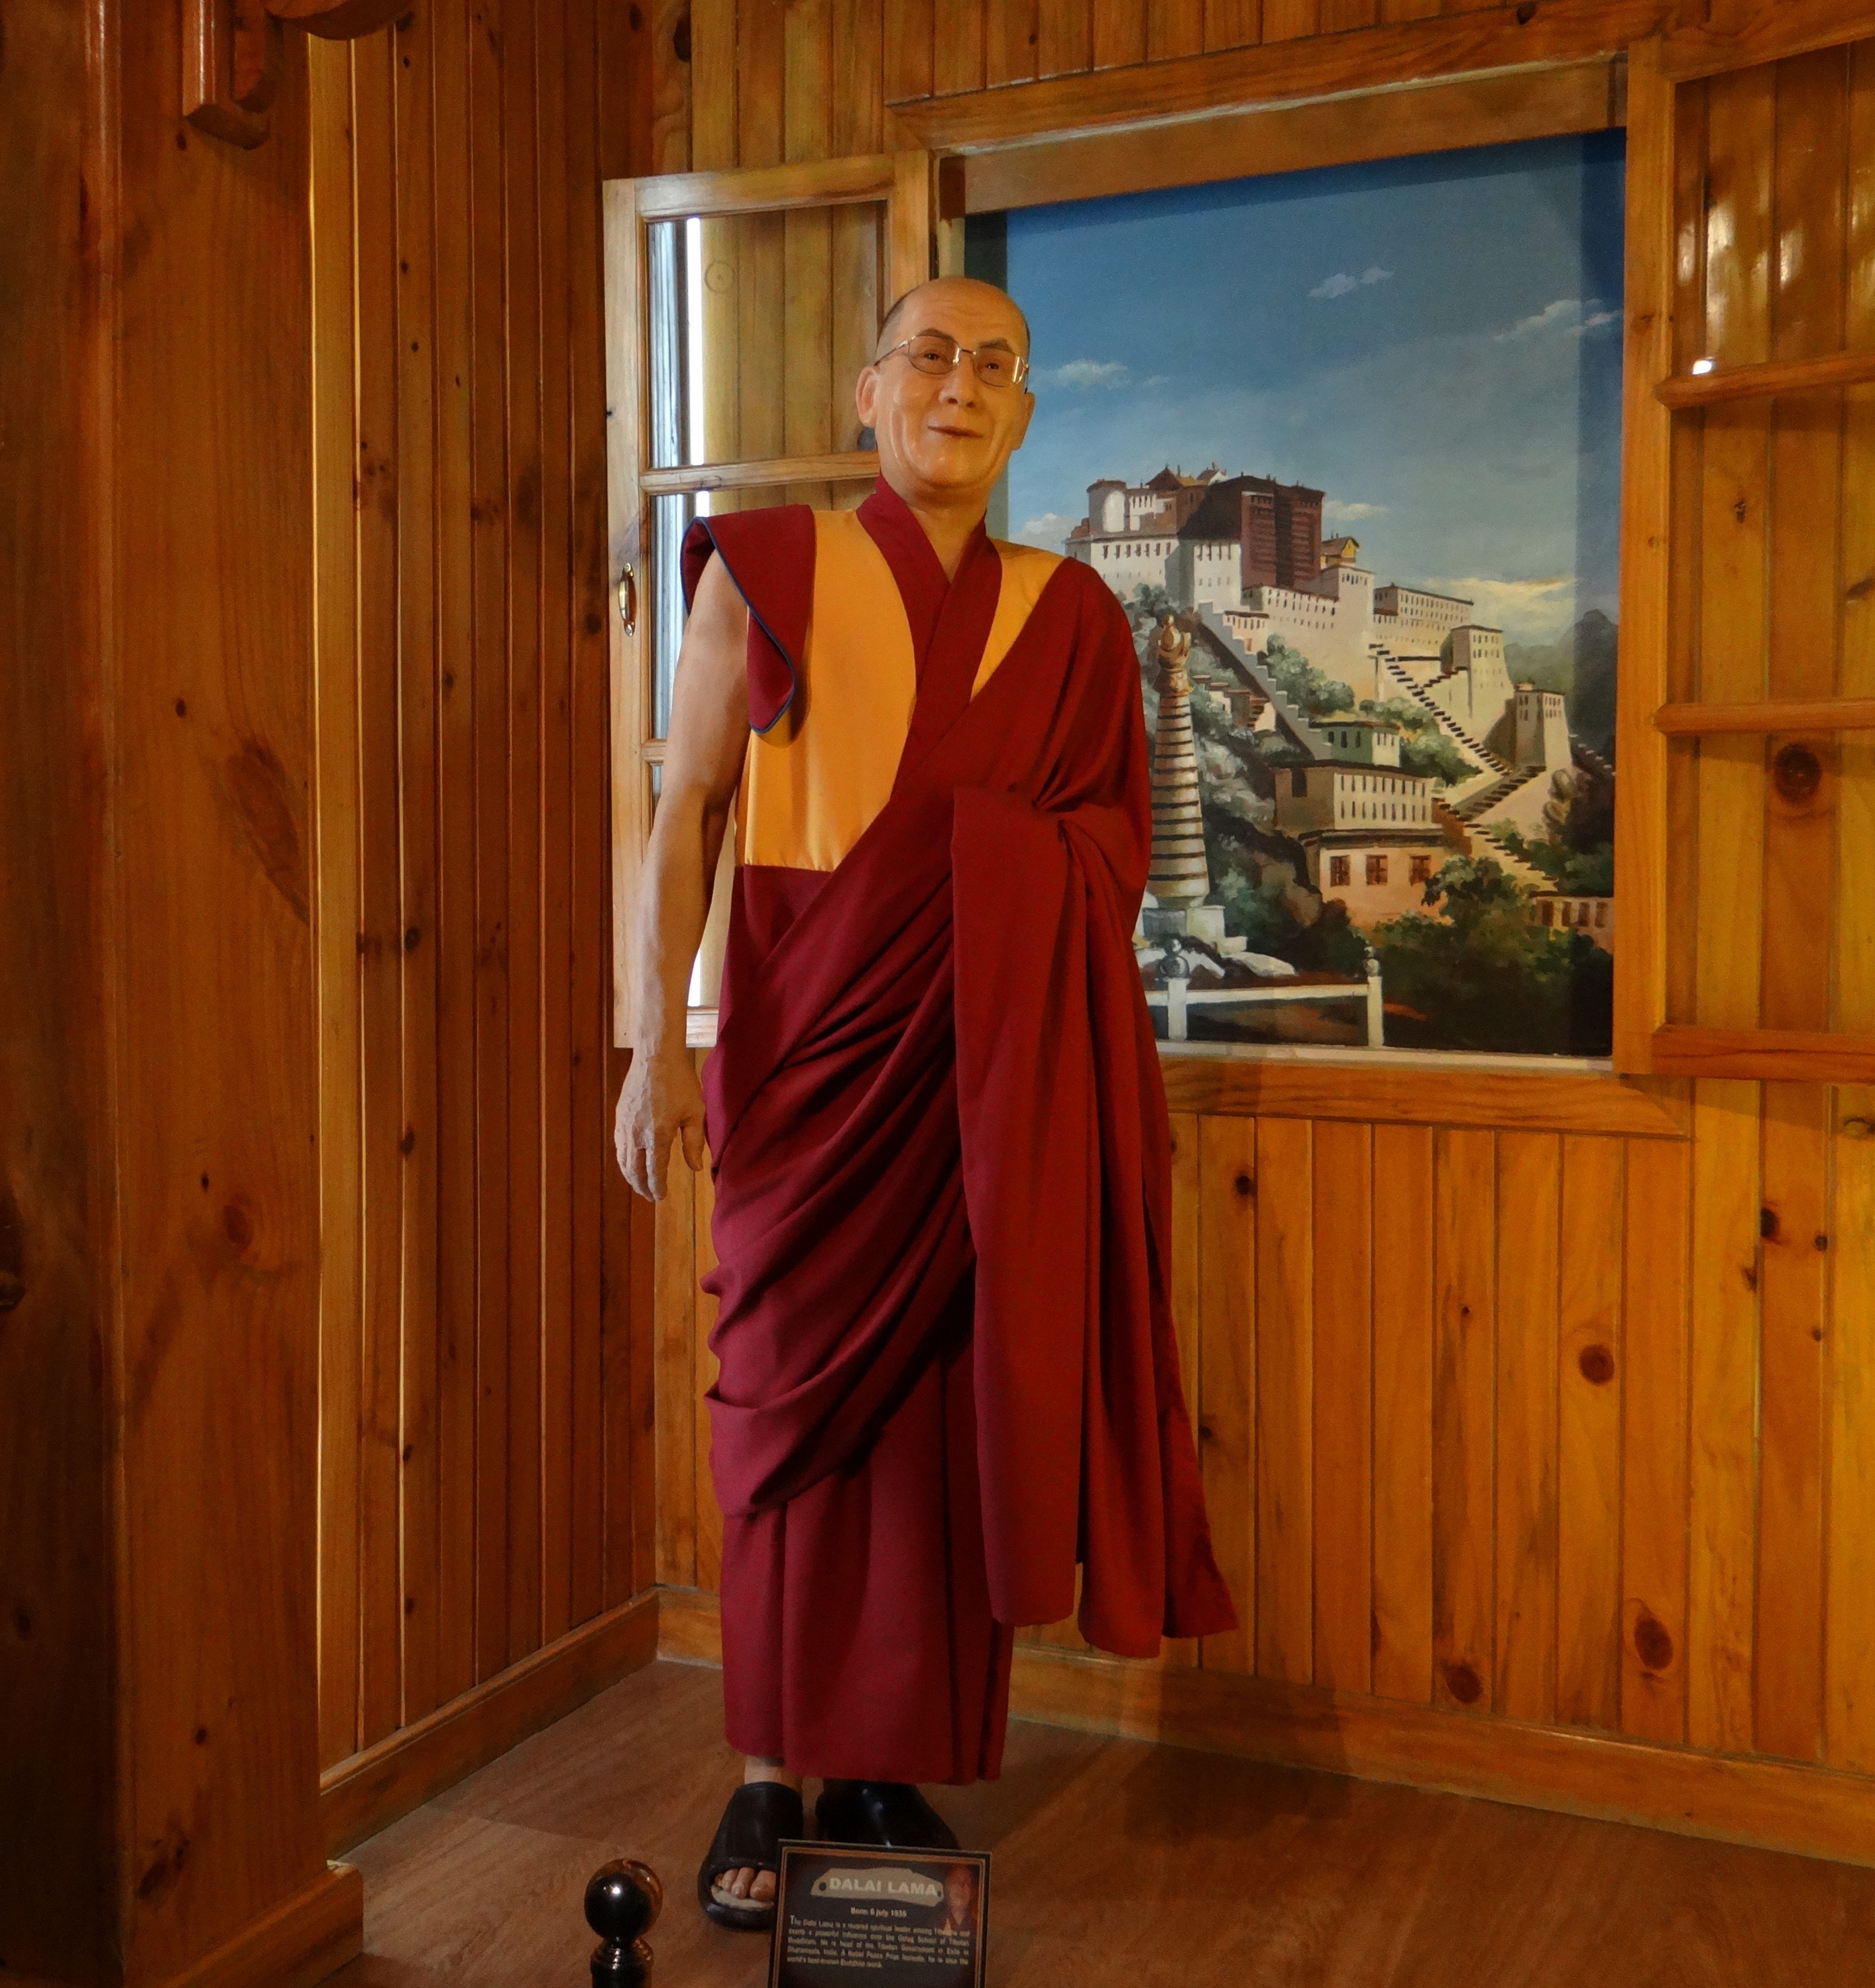
statue, buddhism, clothing, spiritual, art, india, bangalore, leader, wax, dalai lama